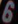
Number: 6